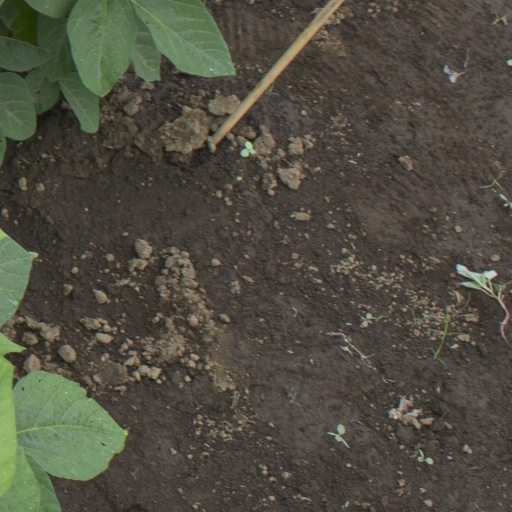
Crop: soybean